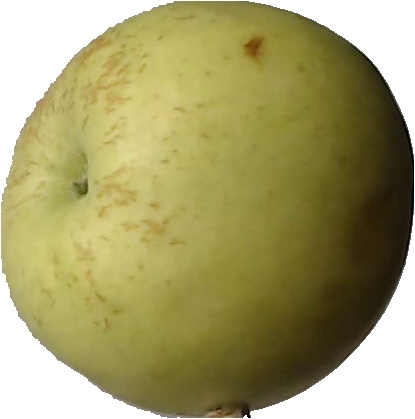
Label: apple_golden_3